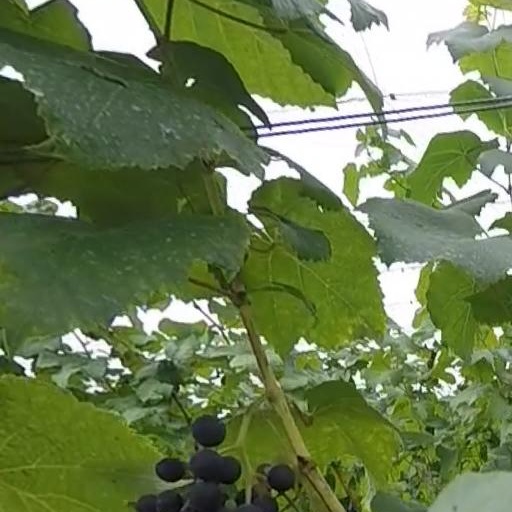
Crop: grape